Chris Kelly (American politician)

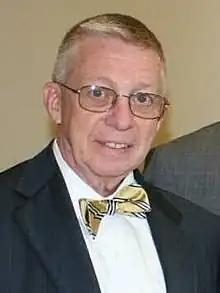
Kelly in 2011

Chris Kelly (born October 22, 1946) is an American politician. He was a member of the Missouri House of Representatives from the 26th District with the elections of 1982 through 1990, from the 23rd District with the election of 1992, from the 24th District with the elections of 2008 and 2010, and from the 45th District with the election of 2012, a member of the Democratic party. During much of the time between the two stints as a legislator, he served as an associate circuit judge on the 13th Circuit Court of Missouri. Kelly is a lawyer and judge and alumnus of Marist College and the University of Missouri. He was defeated by Brian Treece for mayor of Columbia, Missouri in the 2019 election.